Wurmberg Ski Jumps

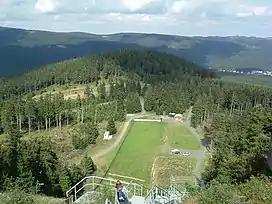
Outrun of the Wurmberg Ski Jump

At the foot of the Wurmberg are the Brockenweg Ski Jumps which host regional and international competitions.